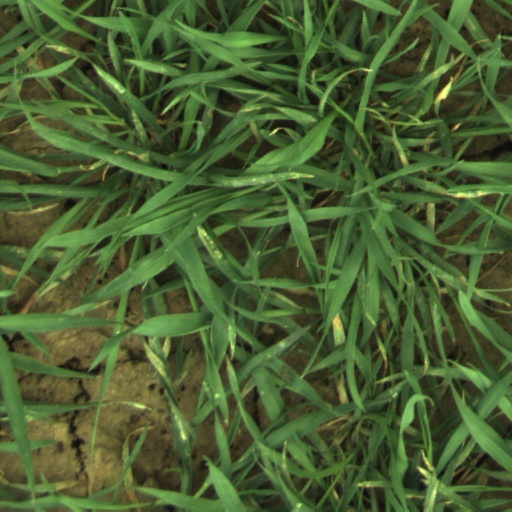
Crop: wheat